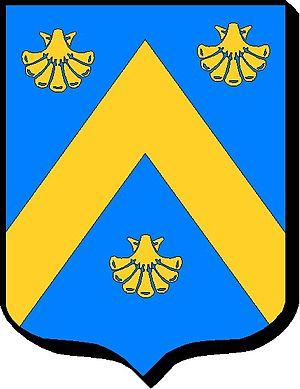
Blason Mazancourt
Le château de Mazancourt est un château situé à Vivières, en France.